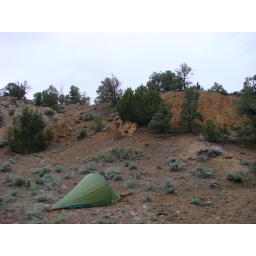
tent spot near Middlegate, NV - surrounded by orange rocks